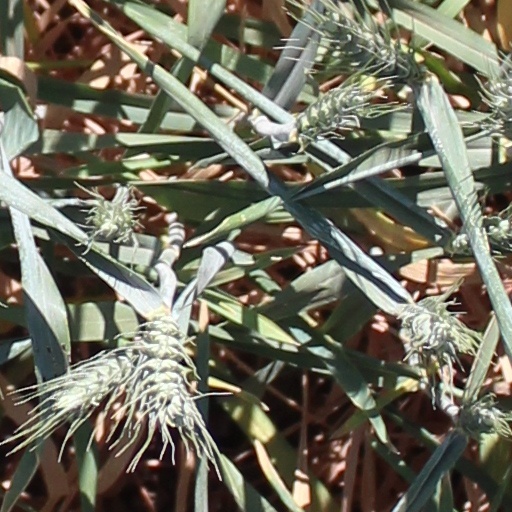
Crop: wheat